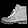
Label: Ankle boot